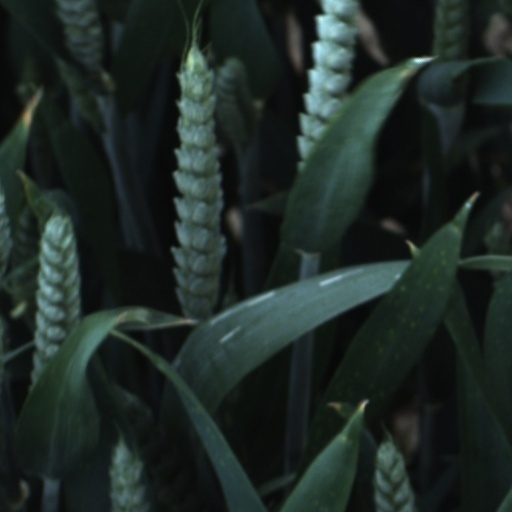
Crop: wheat